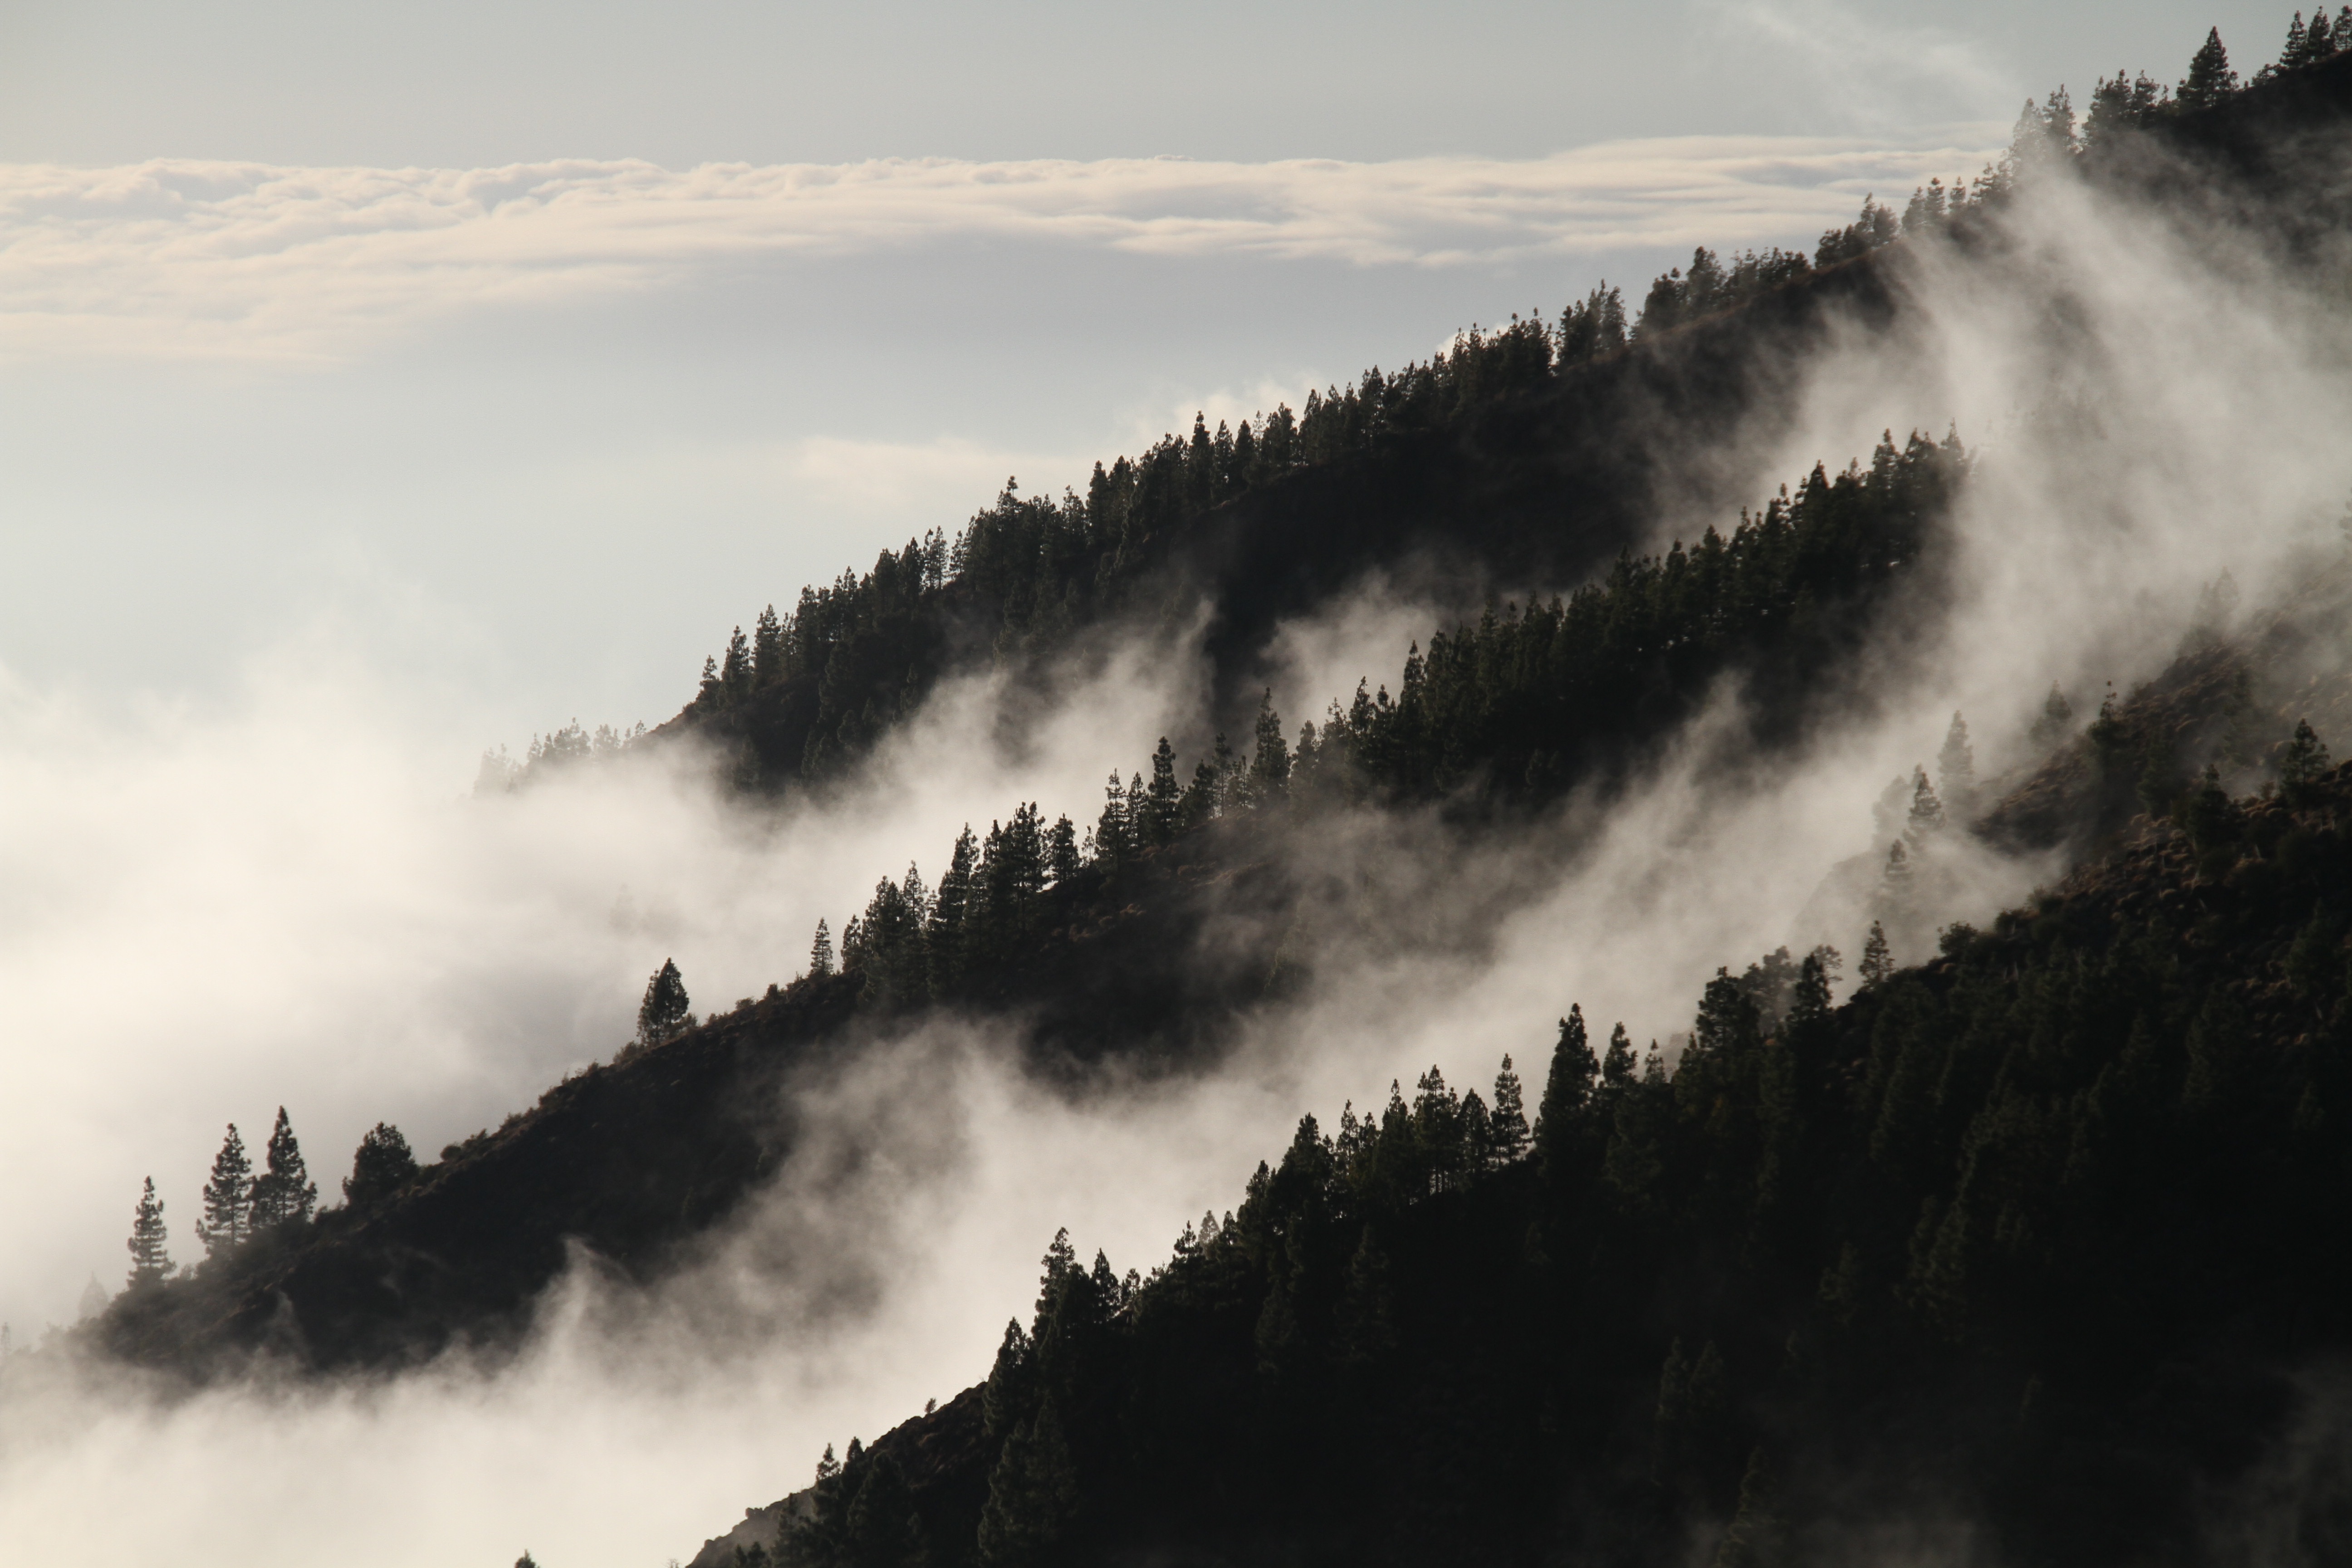
tree, nature, forest, wilderness, mountain, snow, winter, cloud, sky, fog, mist, morning, hill, wave, dawn, mountain range, weather, ridge, summit, mysterious, alps, vegetation, landform, geographical feature, atmospheric phenomenon, woody plant, mountainous landforms, geological phenomenon